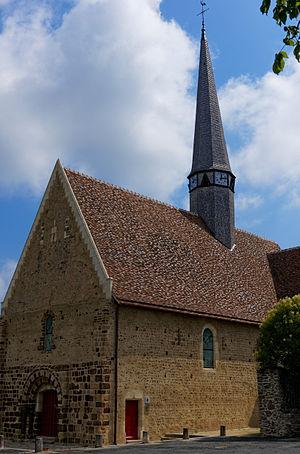
Eglise Saint-Pierre après restauration, 2014, Lavaré, France
Lavaré est une commune française, située dans le département de la Sarthe en région Pays de la Loire, peuplée de 856 habitants.
La liste des églises de la Sarthe recense de la manière la plus complète possible les églises, cathédrale et basilique situées dans le département français de la Sarthe.
L'église Saint-Pierre est une église catholique située à Lavaré, en France.